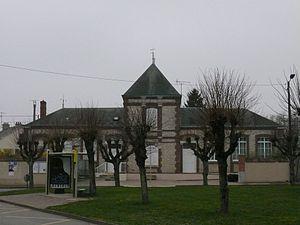
La mairie de Neuvy-en-Beauce (Eure-et-Loir, Centre, France).
Neuvy-en-Beauce est une commune française située dans le département d'Eure-et-Loir, en région Centre-Val de Loire.